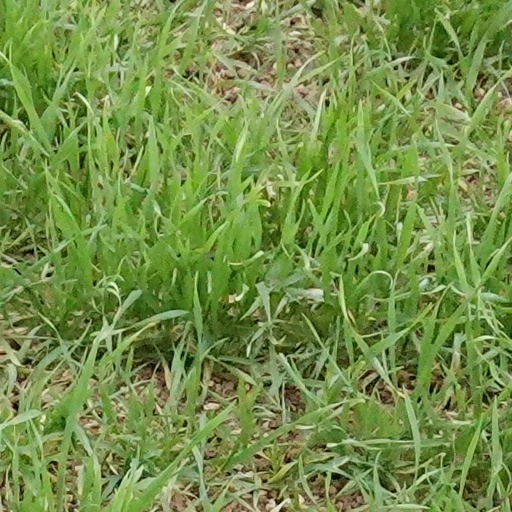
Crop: wheat